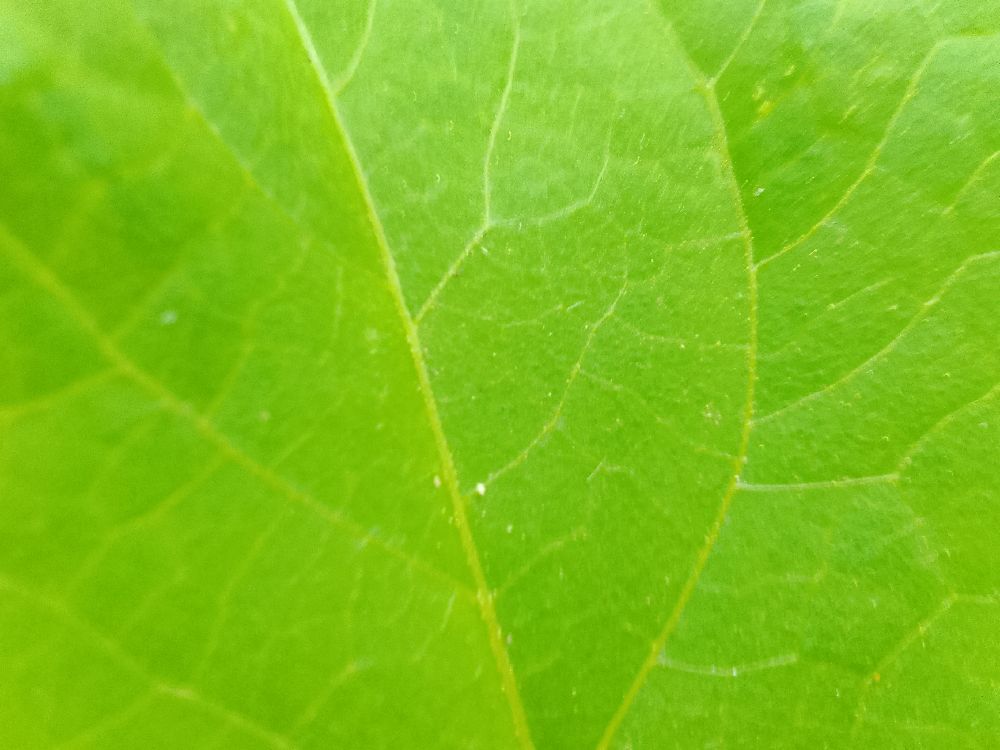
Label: healthy